Ashnikko

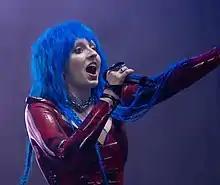
Ashnikko performing in 2021

Ashnikko co-wrote the song "Boss Bitch" with American rapper Doja Cat, which was included on the "Birds of Prey" soundtrack, "Birds of Prey: The Album". Prior to the COVID-19 pandemic, Ashnikko was scheduled to accompany Doja Cat on her Hot Pink Tour throughout the United States in March 2020 before it was canceled. In March 2020, she released the standalone single "Tantrum". Later that month, she performed "Tantrum" live as part of "The Fader"s Digital Fader Fort event. "Cry", featuring Canadian musician Grimes, was then released in June 2020, alongside an animated music video. The song's music video was nominated for "Best Pop Video - UK" at the 2020 UK Music Video Awards. Following this, "Daisy" was released in July 2020, and a music video for the song was released in collaboration with Beats by Dre and TikTok a month later. "Daisy" became Ashnikko's breakthrough hit, charting internationally in countries including Australia, Belgium and the United Kingdom. It reached a peak of number 24 on the UK Singles Chart, becoming her first charting and first top 40 hit in the UK. Ashnikko's third Halloween song, "Halloweenie III: Seven Days", was released in October 2020. She was nominated for Best Push Act at the 2020 MTV Europe Music Awards.